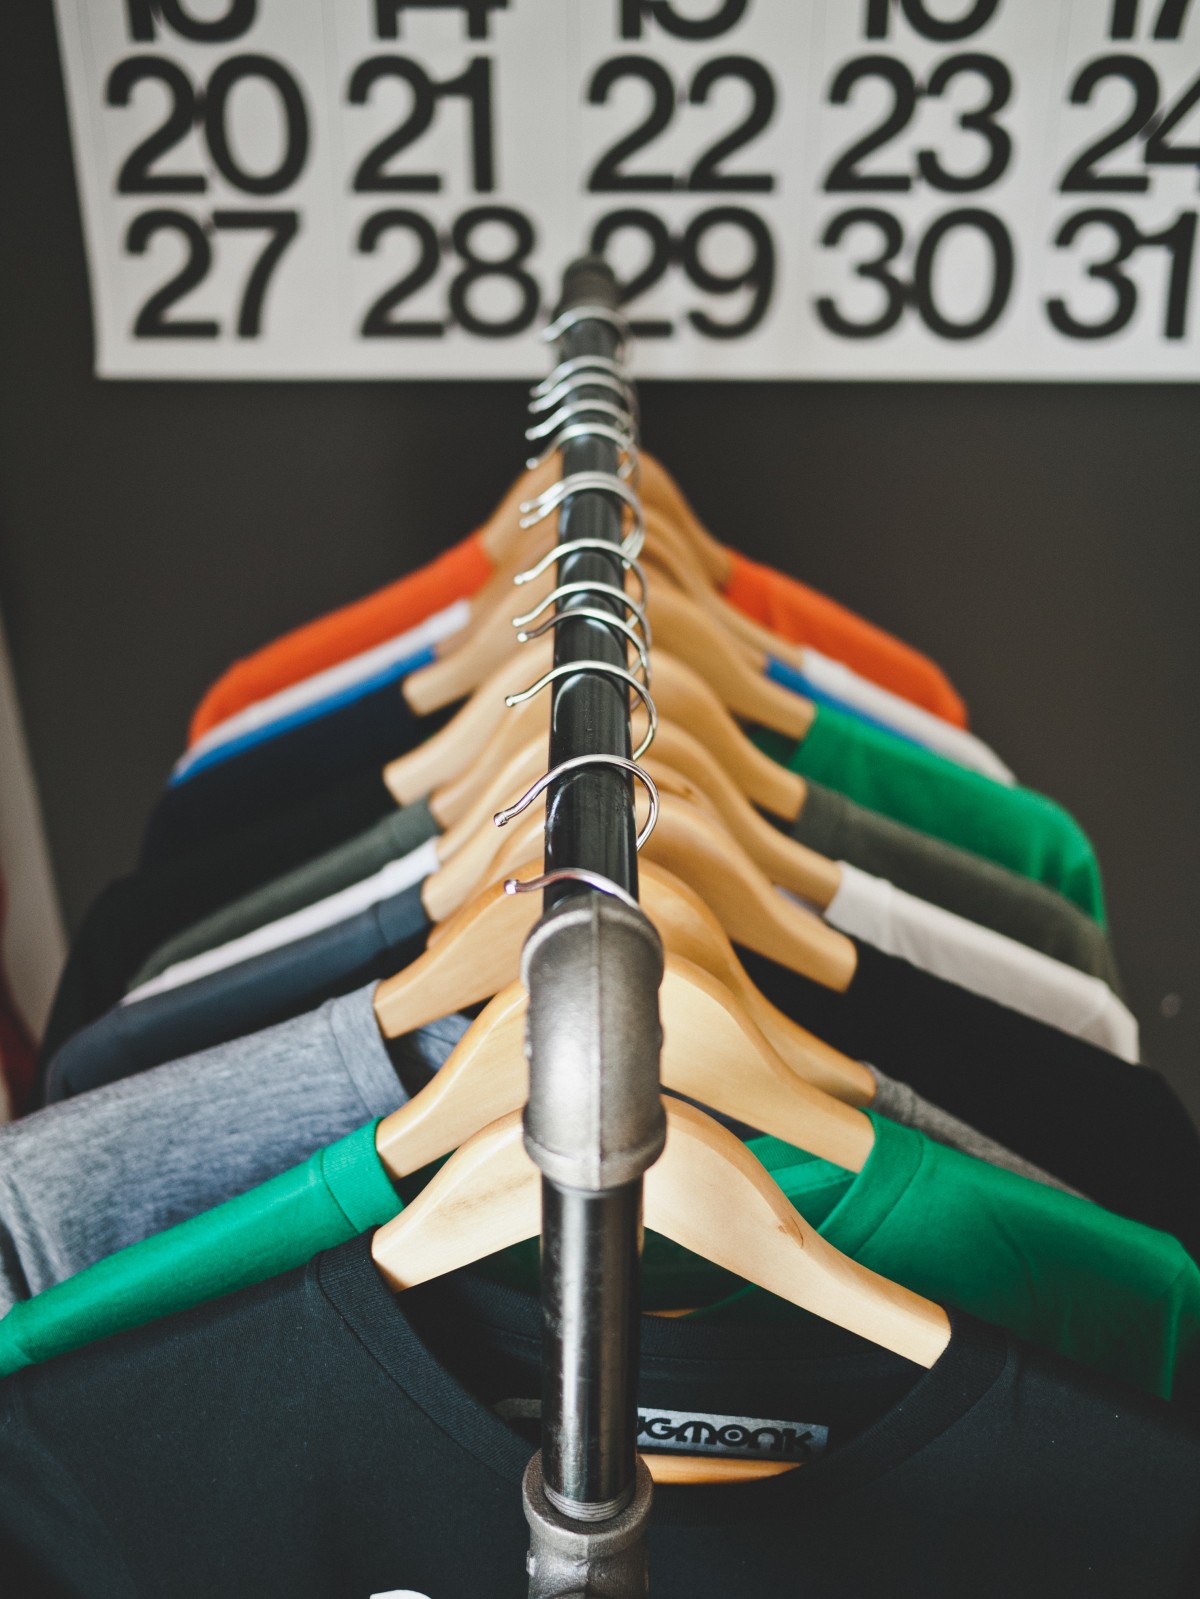
Tags: guitar, finger, tshirt, clothing, rack